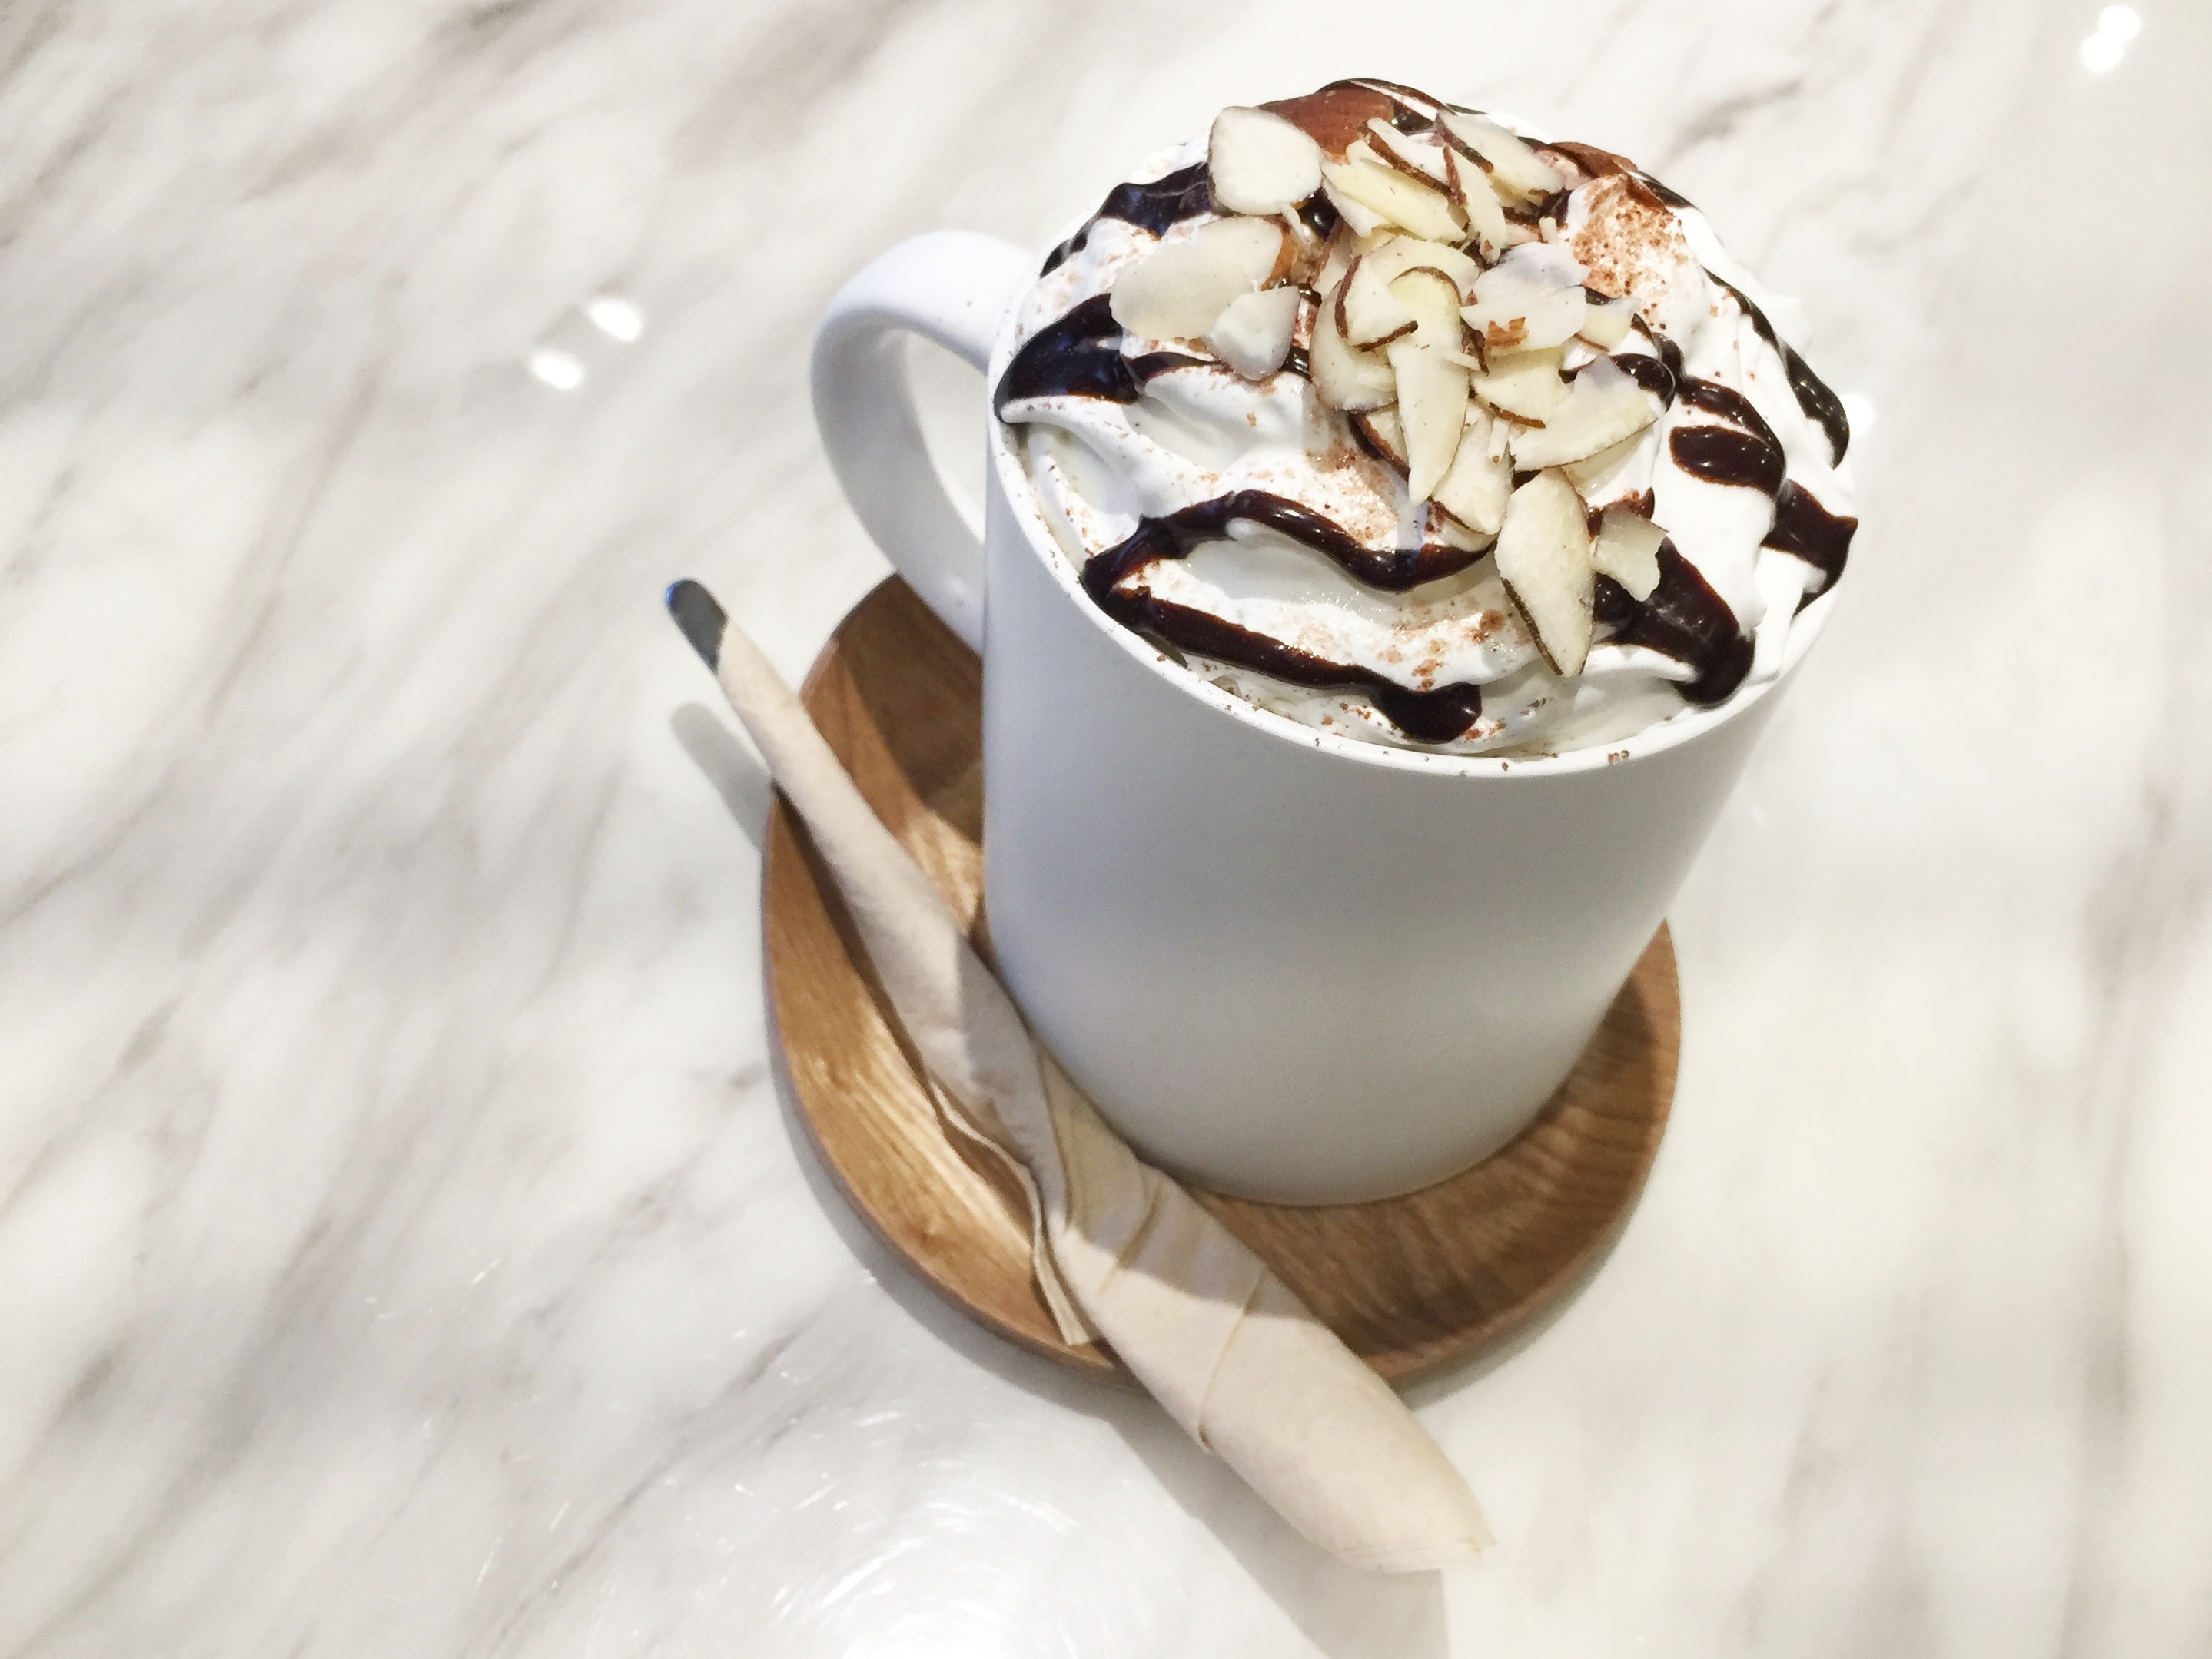
cafe, coffee, bean, cup, food, drink, dessert, coffee cup, close up, coconut, sweetness, flavor, cafe mocha